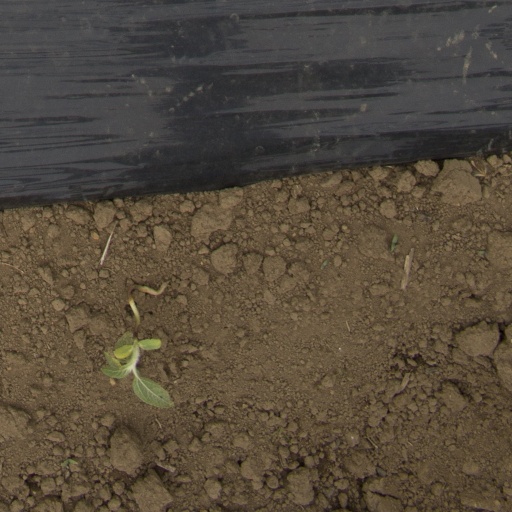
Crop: Jerusalem artichoke